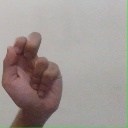
अक्षर: ढ